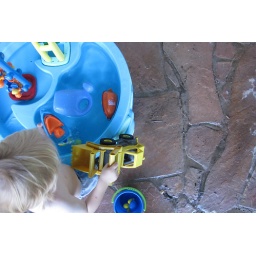
water table from above